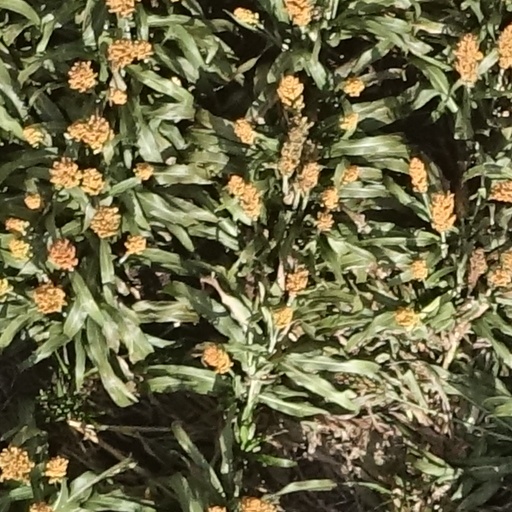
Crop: sorghum